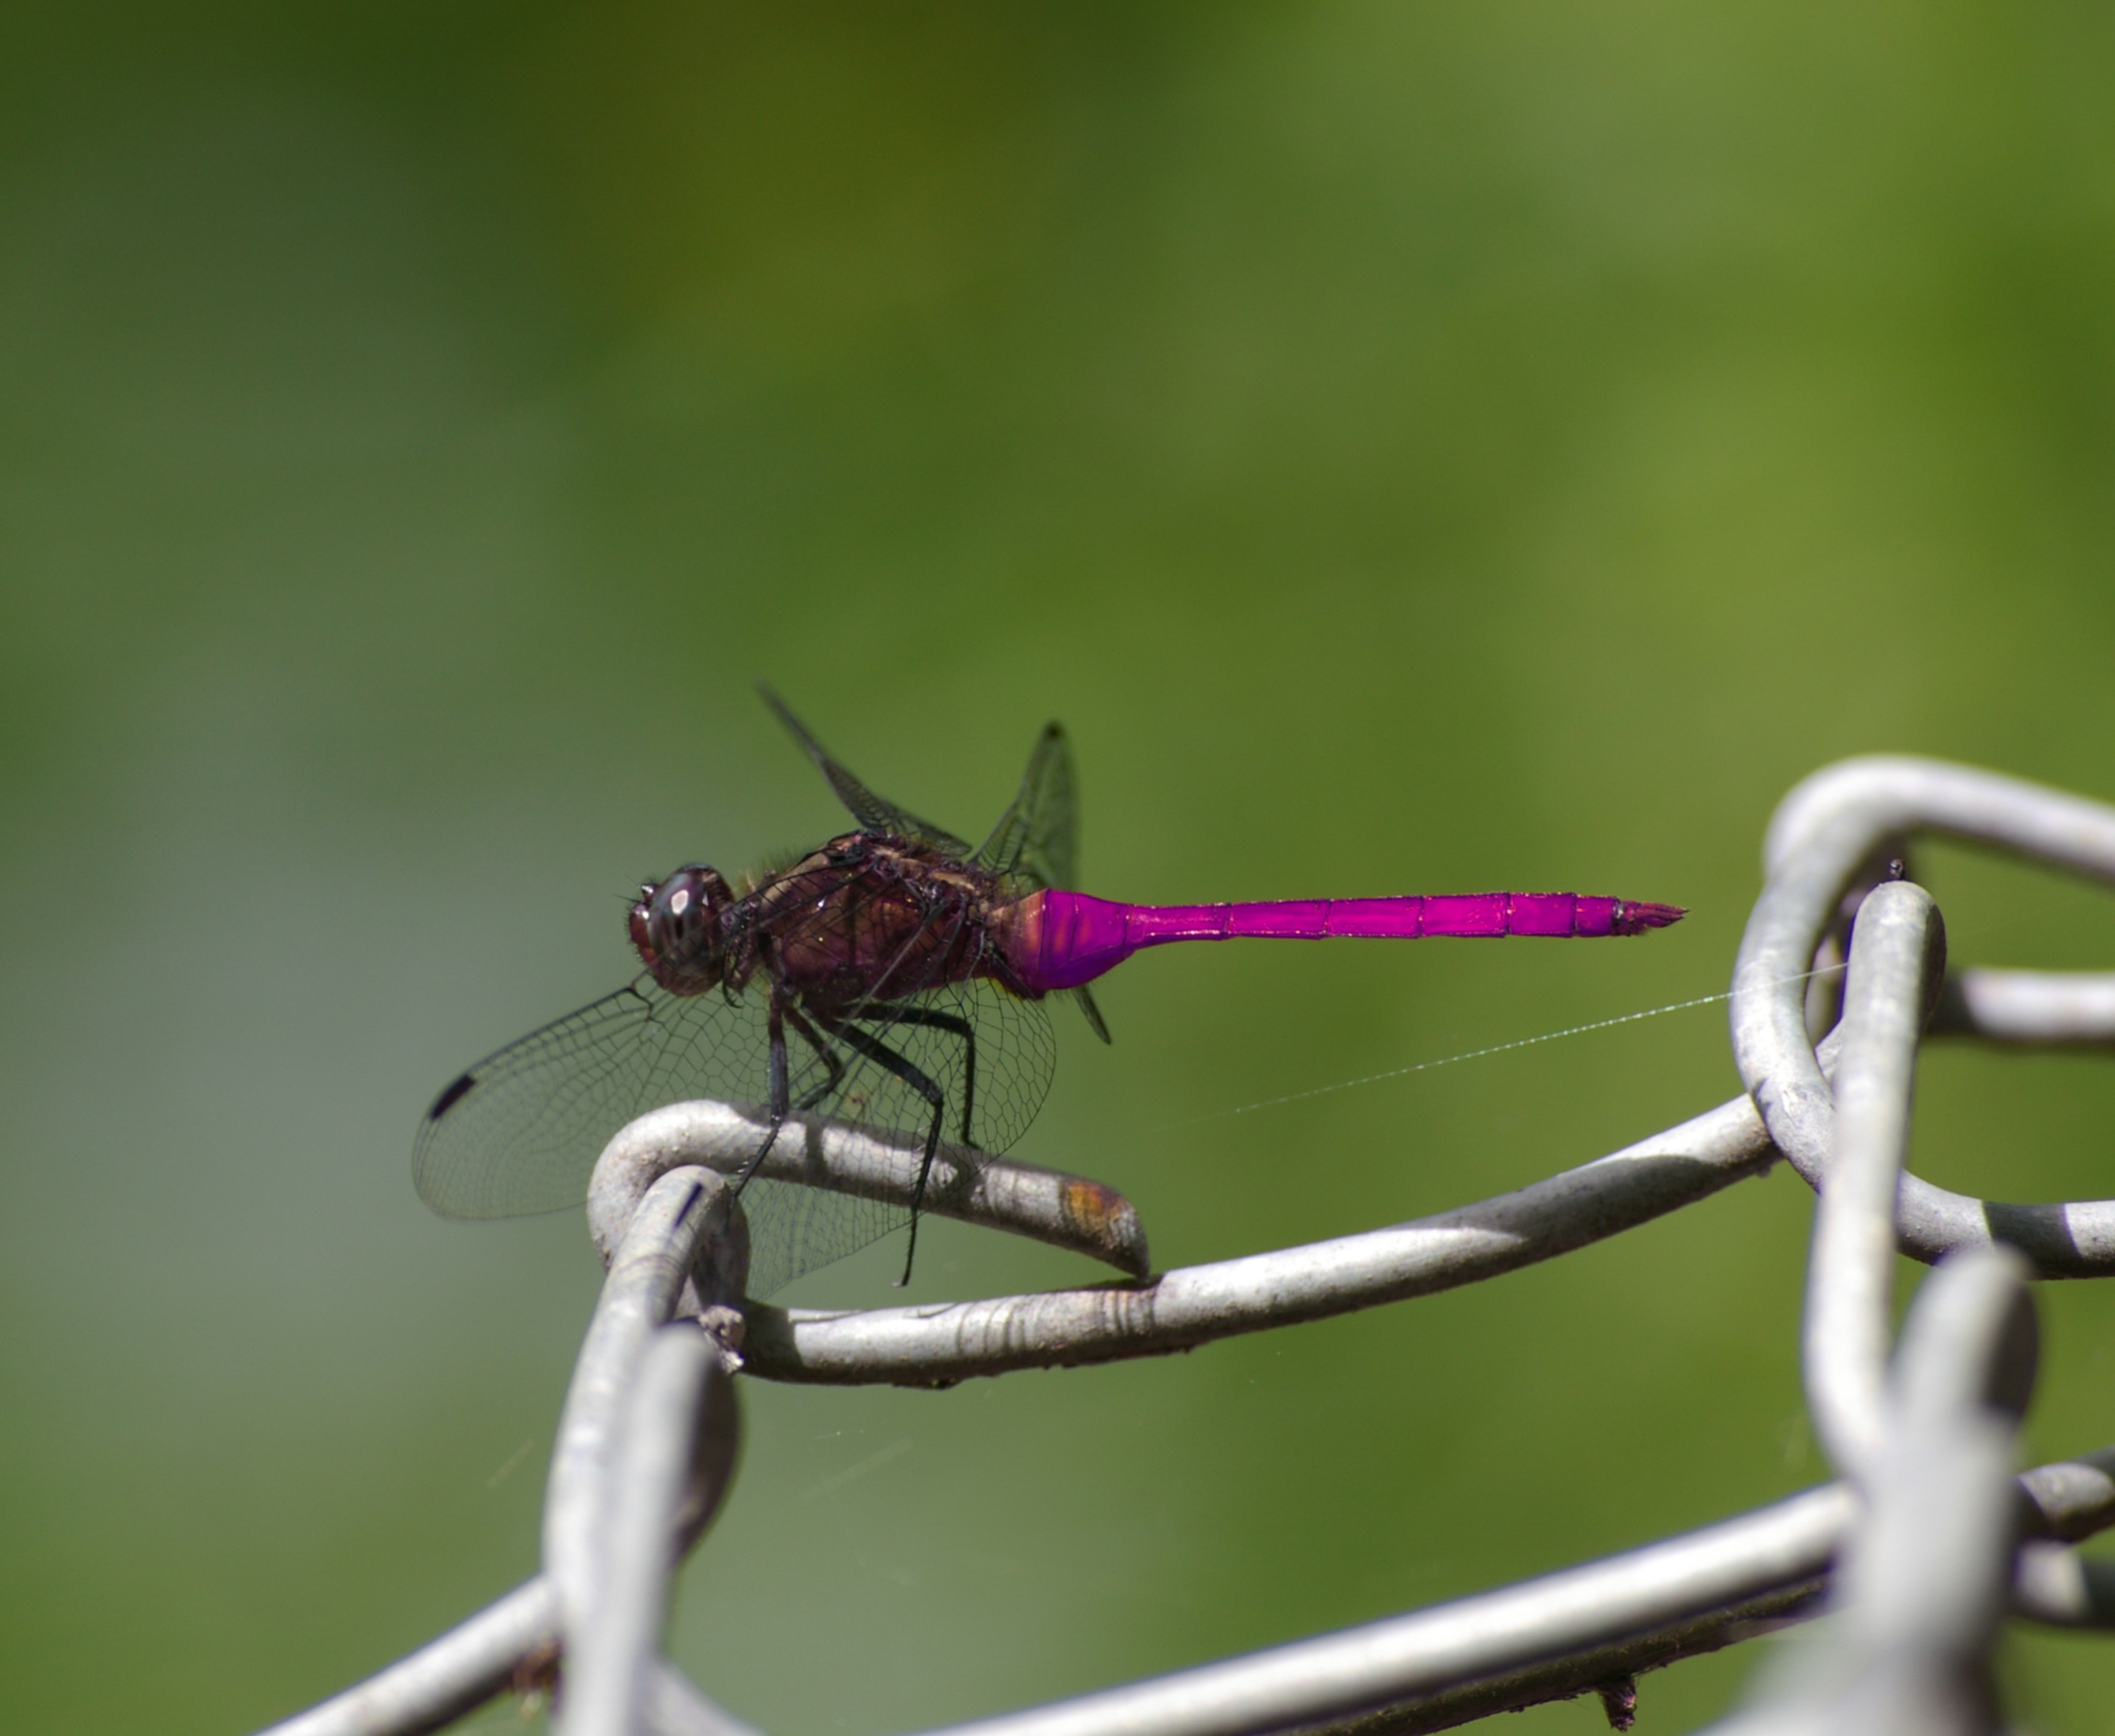
nature, outdoor, branch, photography, wildlife, green, insect, closeup, pink, fauna, invertebrate, close up, dragonfly, damselfly, macro photography, arthropod, plant stem, dragonflies and damseflies